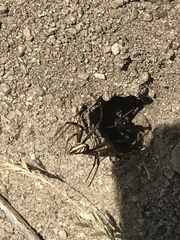
Species: Lactrodectus_hesperus